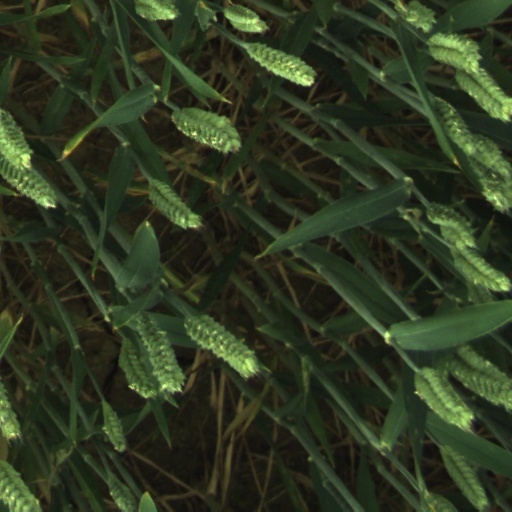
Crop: wheat